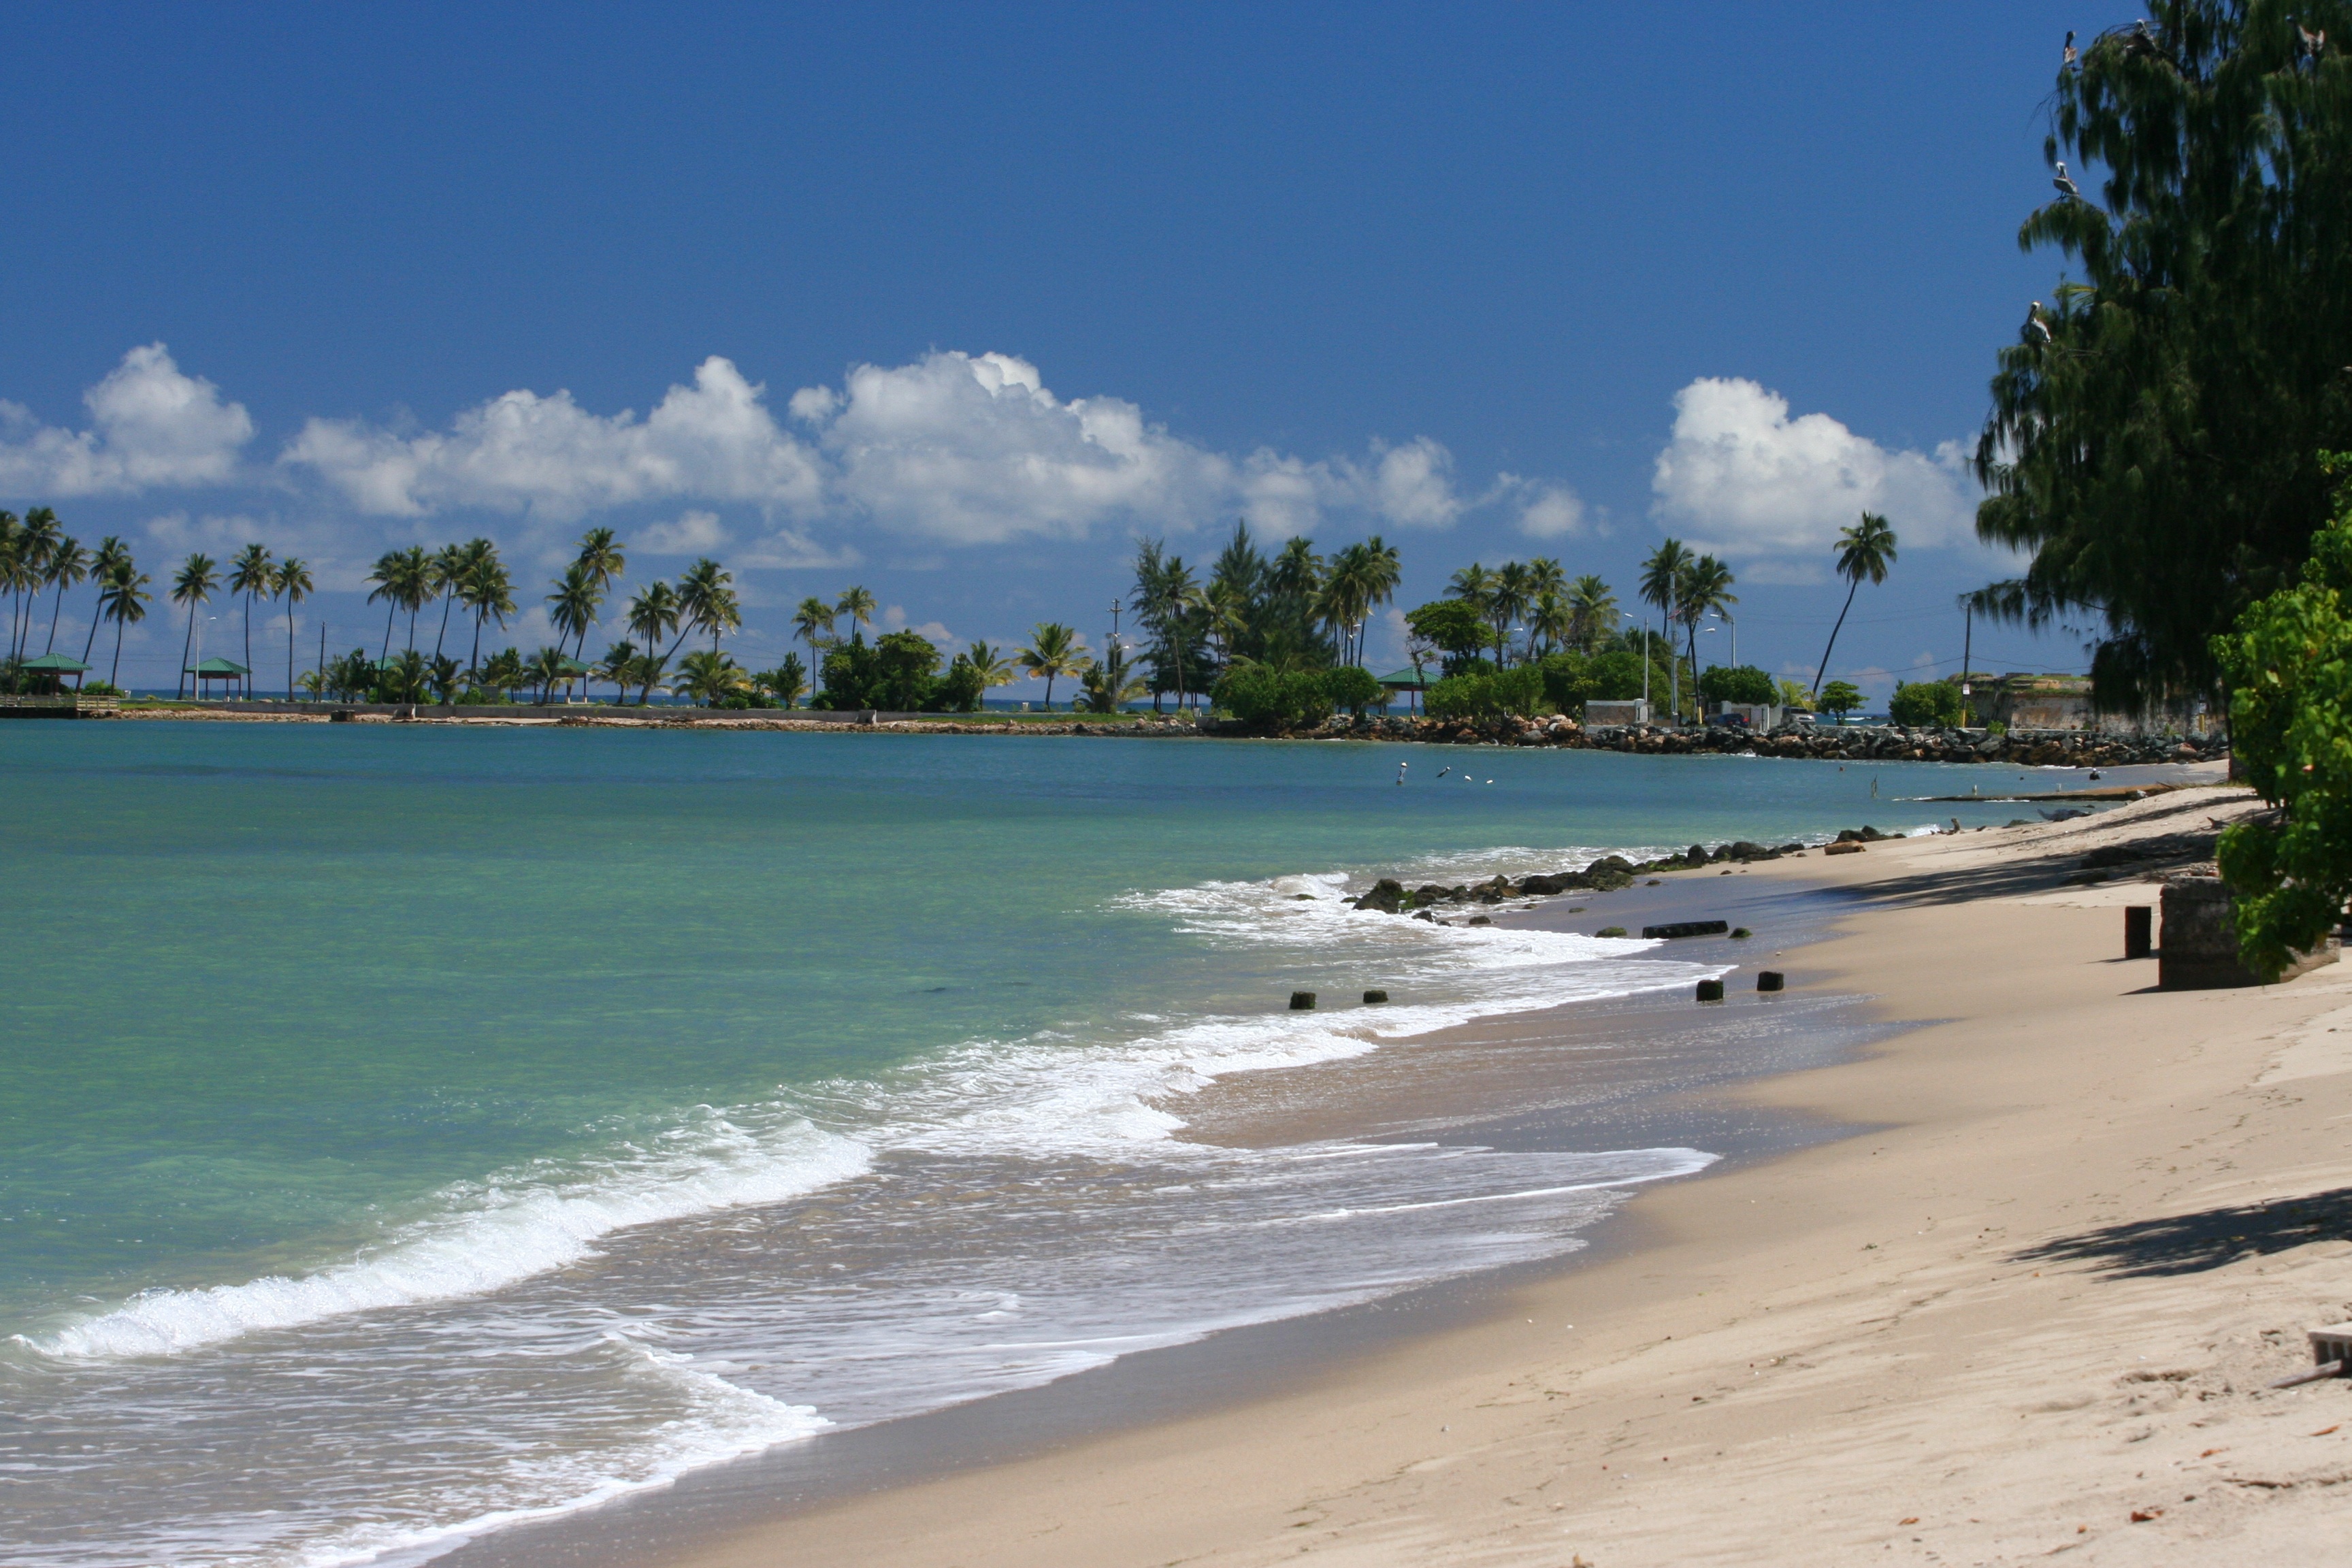
beach, landscape, sea, coast, water, sand, ocean, sunshine, sun, shore, wave, vacation, surf, cove, palm, scenic, tropical, seascape, bay, body of water, trees, puerto rico, wind wave